House of the Seven Gables

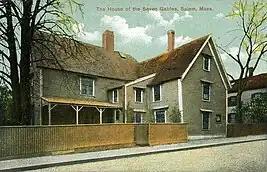
Before 1908–1910 restoration

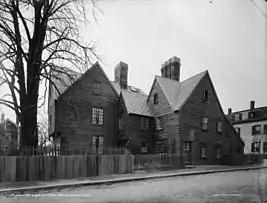
Same view in 1915

In 1908, the house was purchased by Caroline O. Emmerton, founder of the House of Seven Gables Settlement Association, and she restored it from 1908 to 1910 as a museum whose admission fees would support the association. Boston architect Joseph Everett Chandler supervised the restoration, which among other alterations reconstructed missing gables. In some cases historical authenticity was sacrificed in the interest of appealing to visitors, who expected the house to match the one Hawthorne described in his romantic novel. Thus, for example, Emmerton added a "cent-shop" resembling that operated by the author's fictional character Hepzibah Pyncheon. A representation of "Maule's Well" was added to the garden.